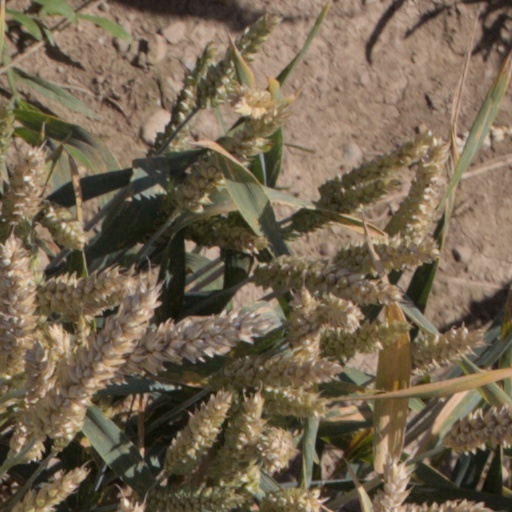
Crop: wheat